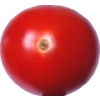
Label: tomato_cherry_red